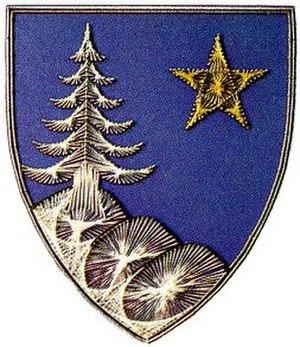
Blason de l'abbaye de Notre-Dame-des-Neiges
L'abbaye Notre-Dame-des-Neiges est une abbaye de moines cisterciens-trappistes située à 1 100 mètres d'altitude dans la commune de Saint-Laurent-les-Bains-Laval-d'Aurelle dans la montagne ardéchoise. Elle a été fondée en 1850 par des frères du même ordre venus de l'abbaye cistercienne-trappiste Notre-Dame d'Aiguebelle.